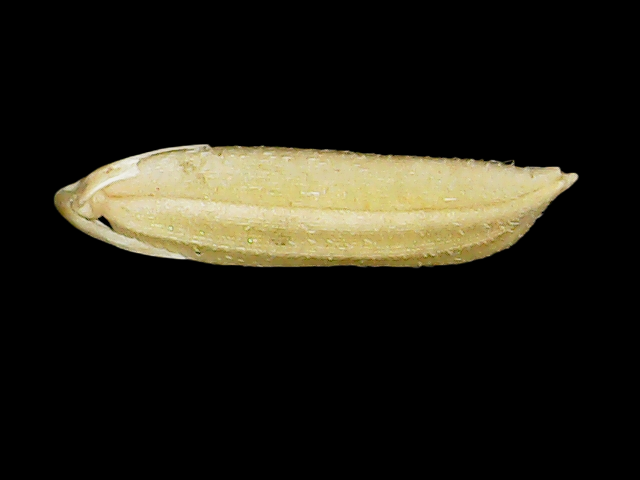
Rice variety: Binadhan21